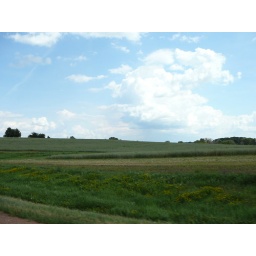
I think this was take somewhere in Iowa out the car window at 70mph, but I don't remember.